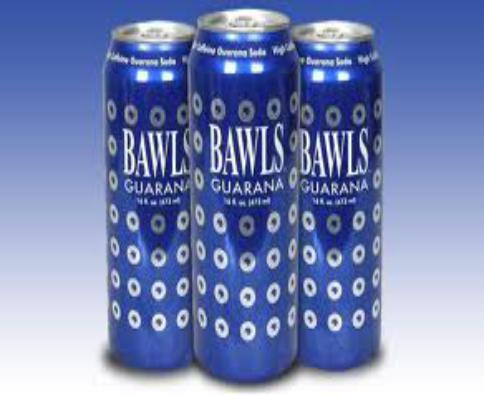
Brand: Bawls
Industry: Food